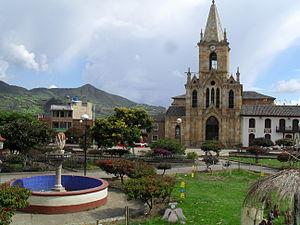
Nuevo Colón est une municipalité située dans le département de Boyacá, en Colombie.